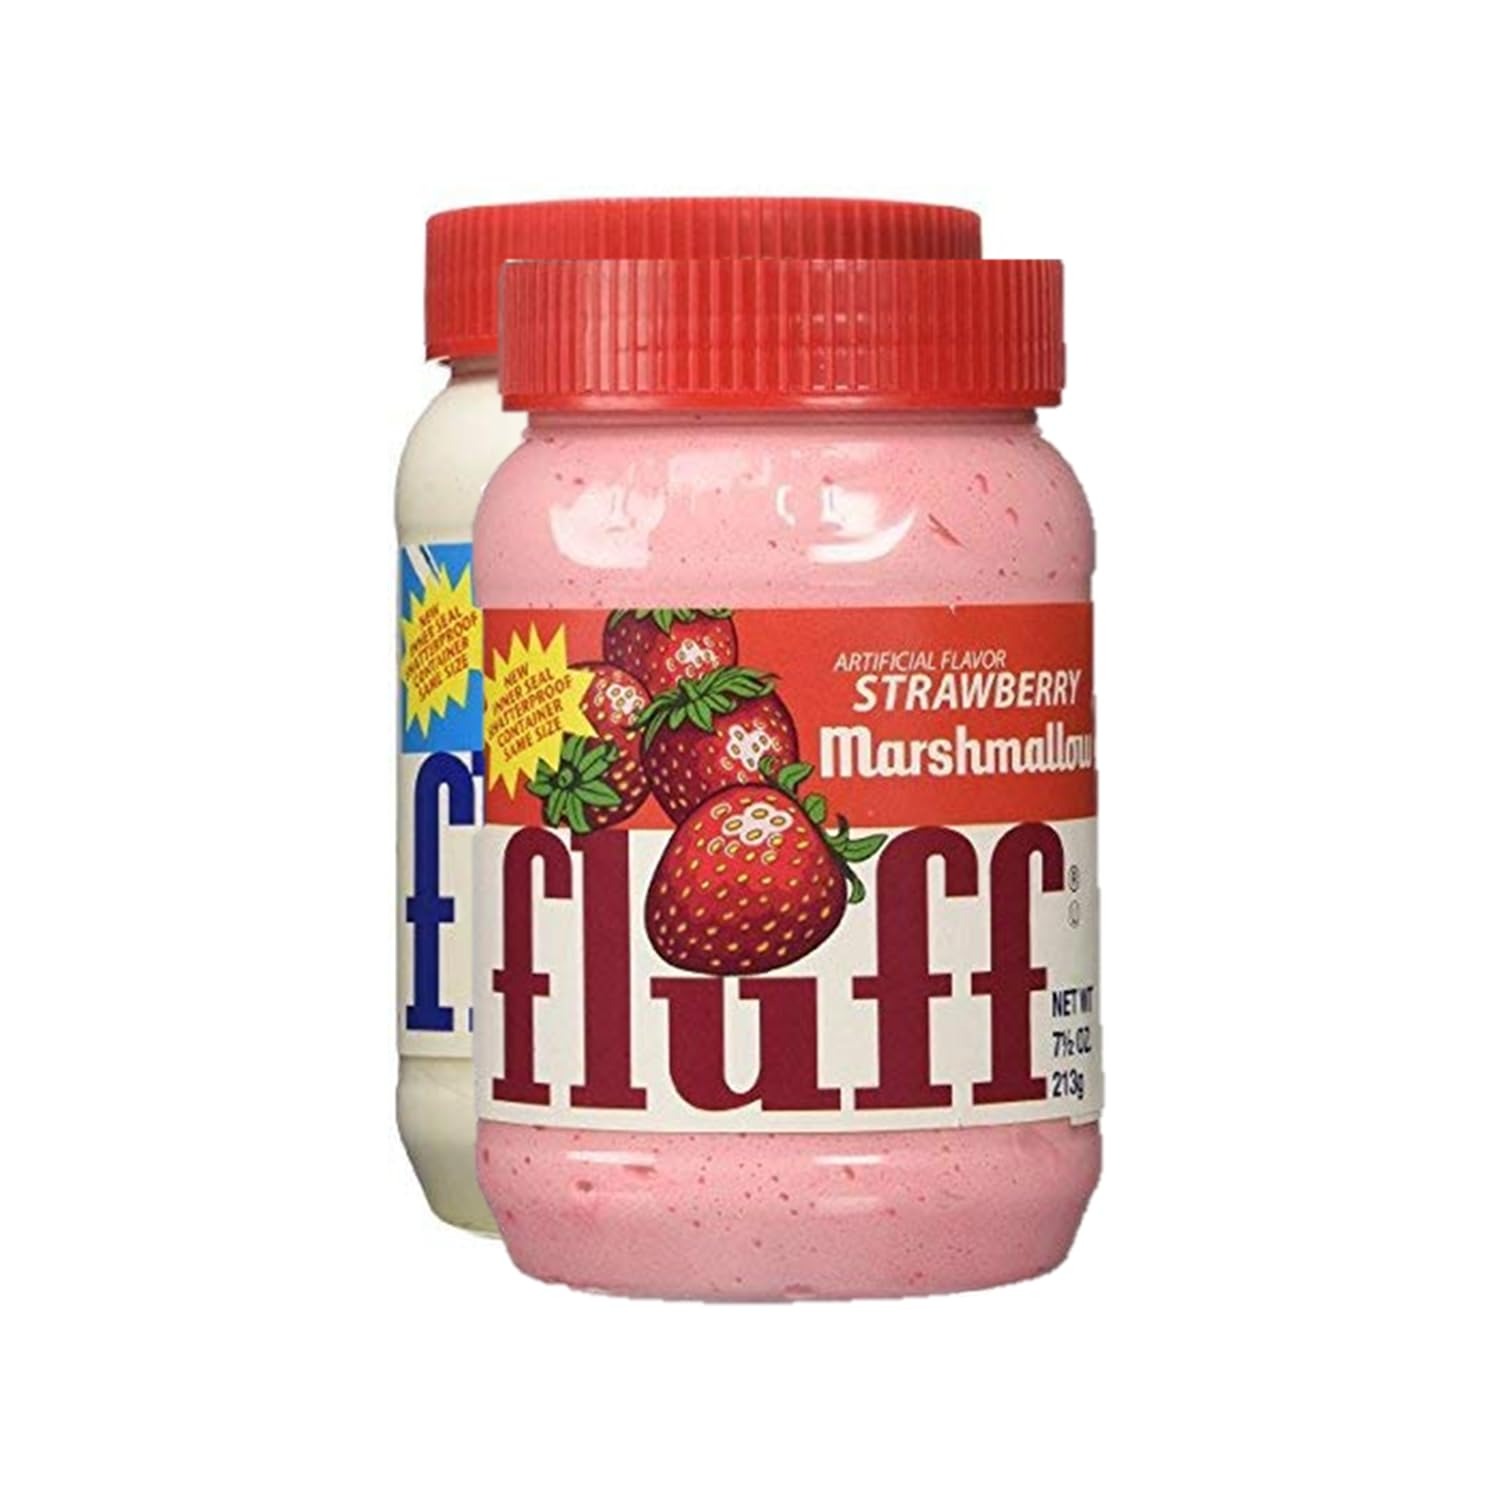
Item Name: Spread, Combo Pack
Bullet Point 1: Never Fail Fudge Recipe on Label
Bullet Point 2: Gluten Free and Kosher
Bullet Point 3: No Artificial Preservatives
Product Description: Marshmallow Spread, Combo Pack
Value: 15.0
Unit: Ounce

Price: 11.99